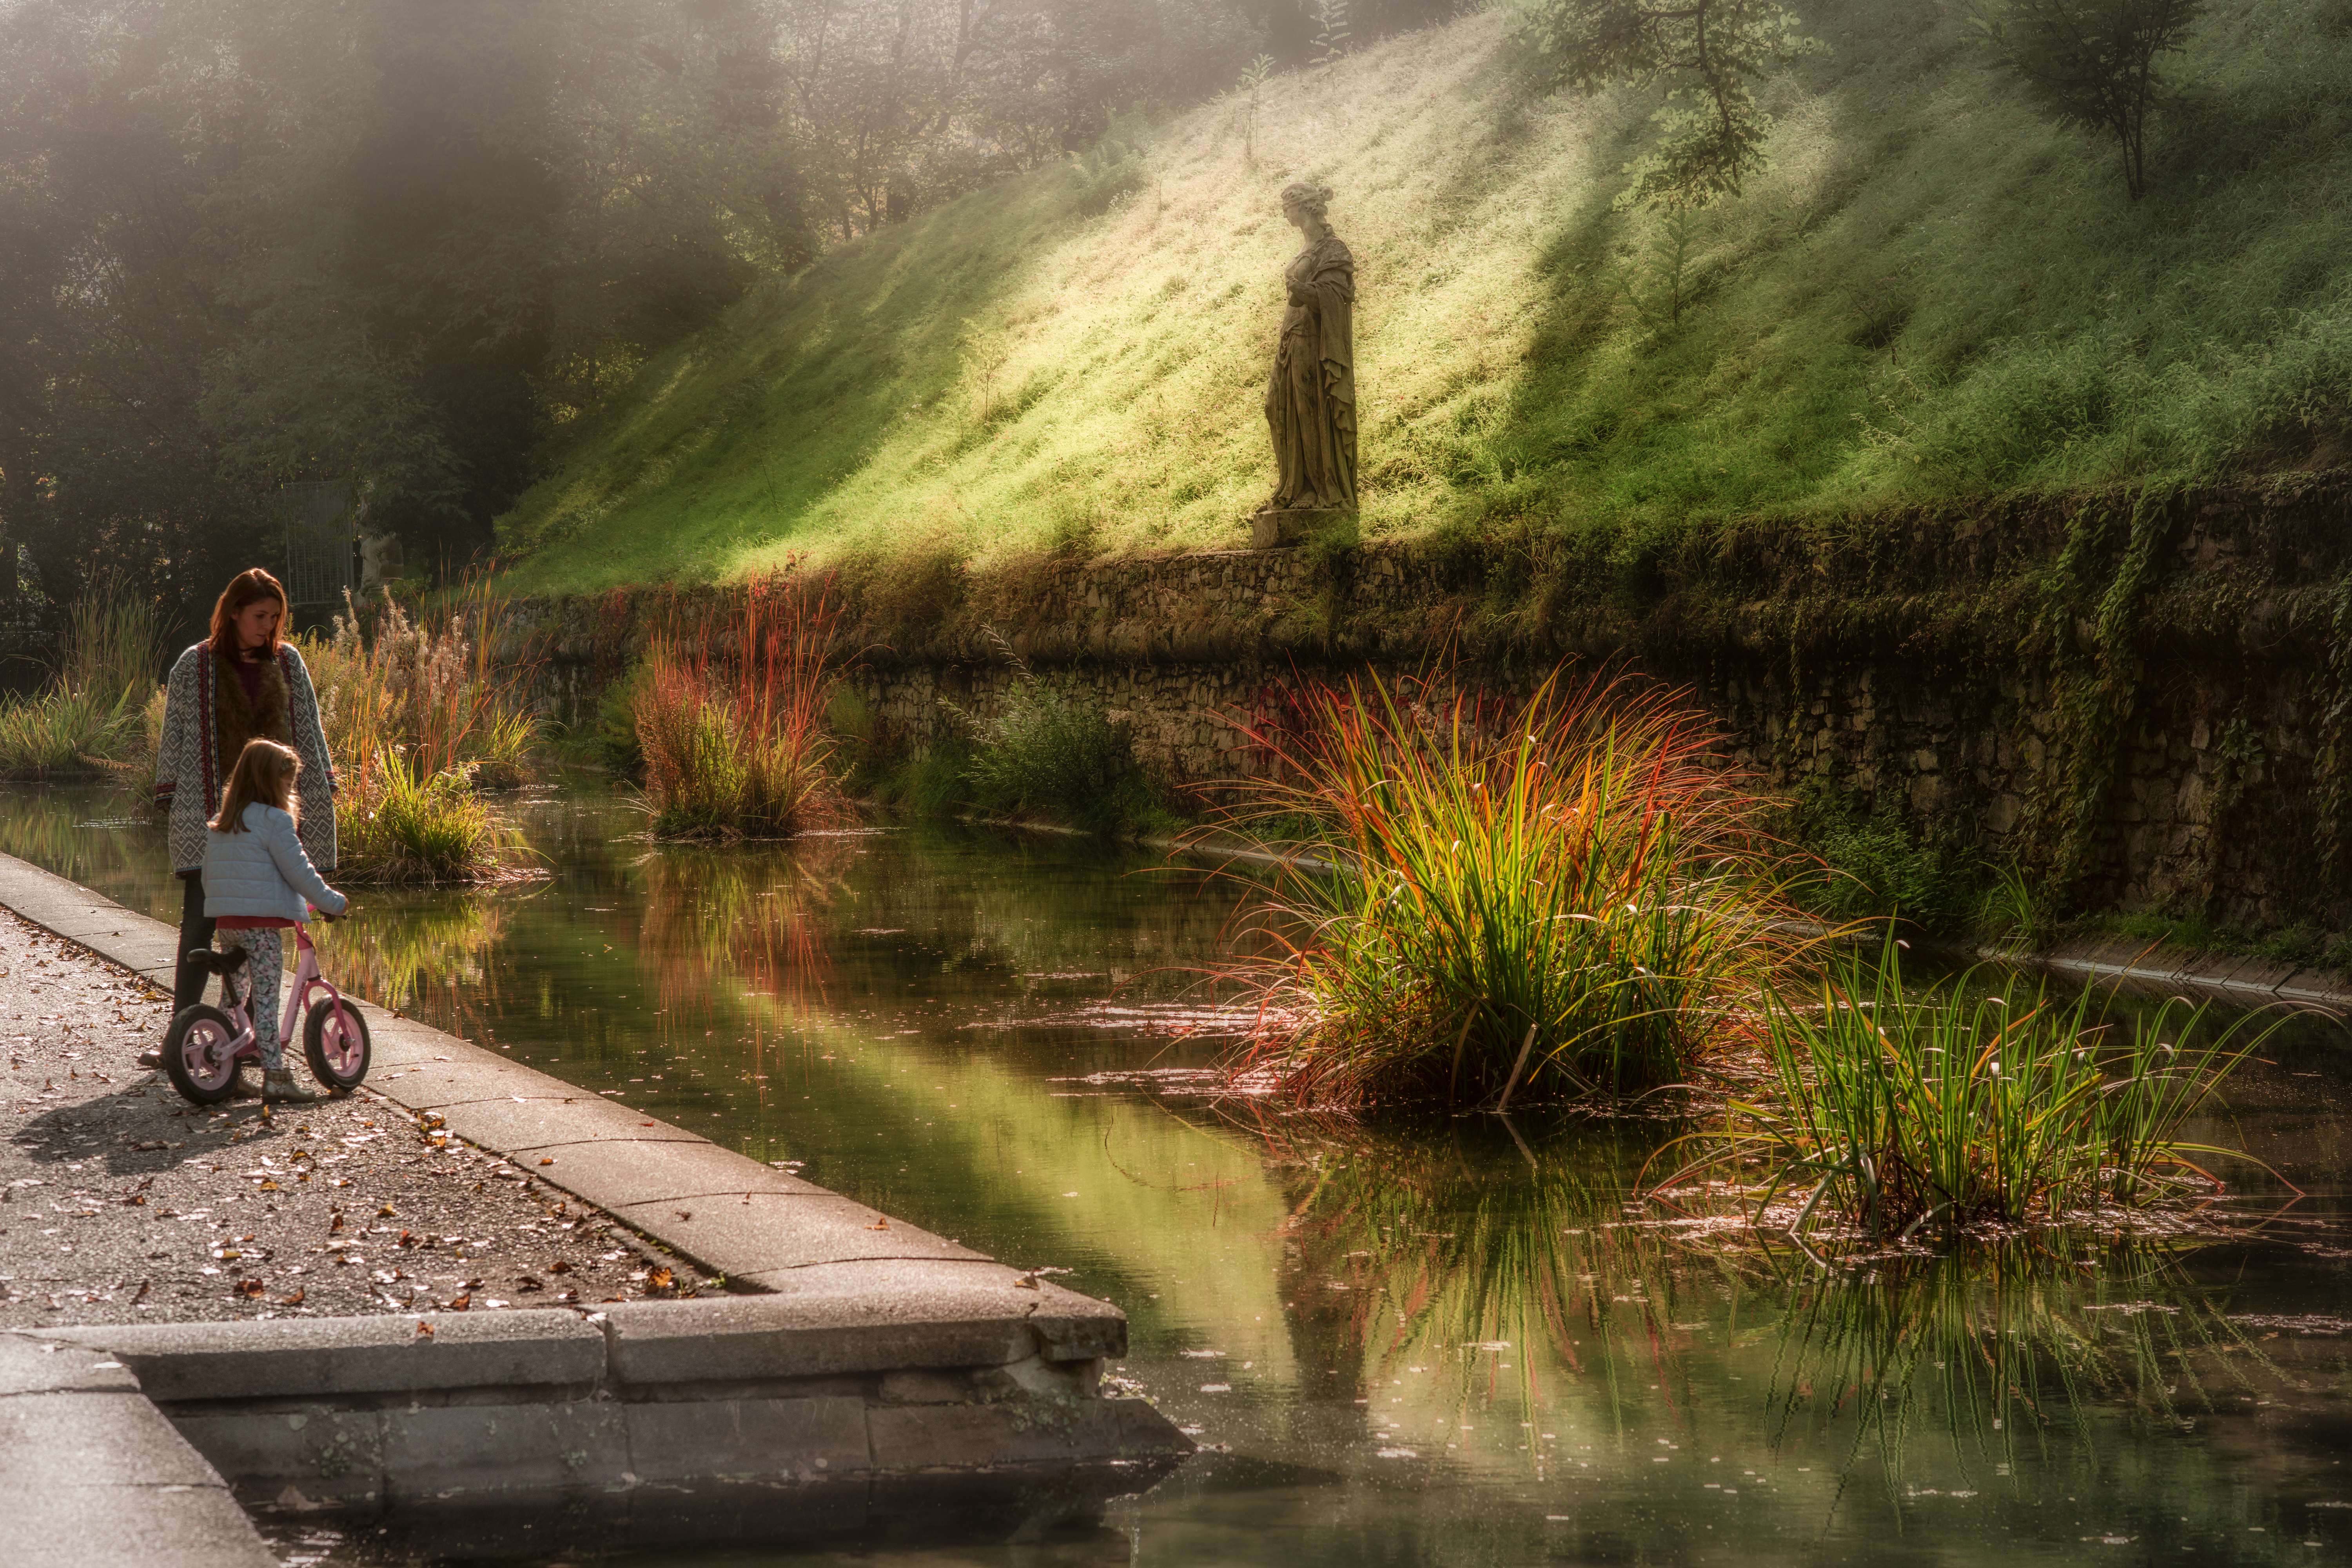
landscape, water, nature, outdoor, sunlight, morning, river, stream, green, reflection, autumn, haze, waterway, austria, sunny, backlight, at, afternoon, steiermark, sterreich, stadtpark, citypark, graz, rural area, atmospheric phenomenon